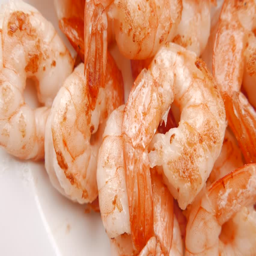
close up of fried shrimps on a plate .